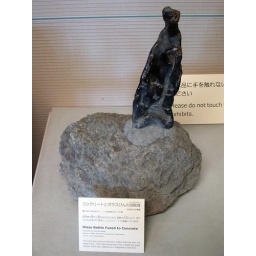
July 2004, Japan. Hiroshima museum display of a glass bottle fused to the concrete beneath by the heat of the A-Bomb blast.